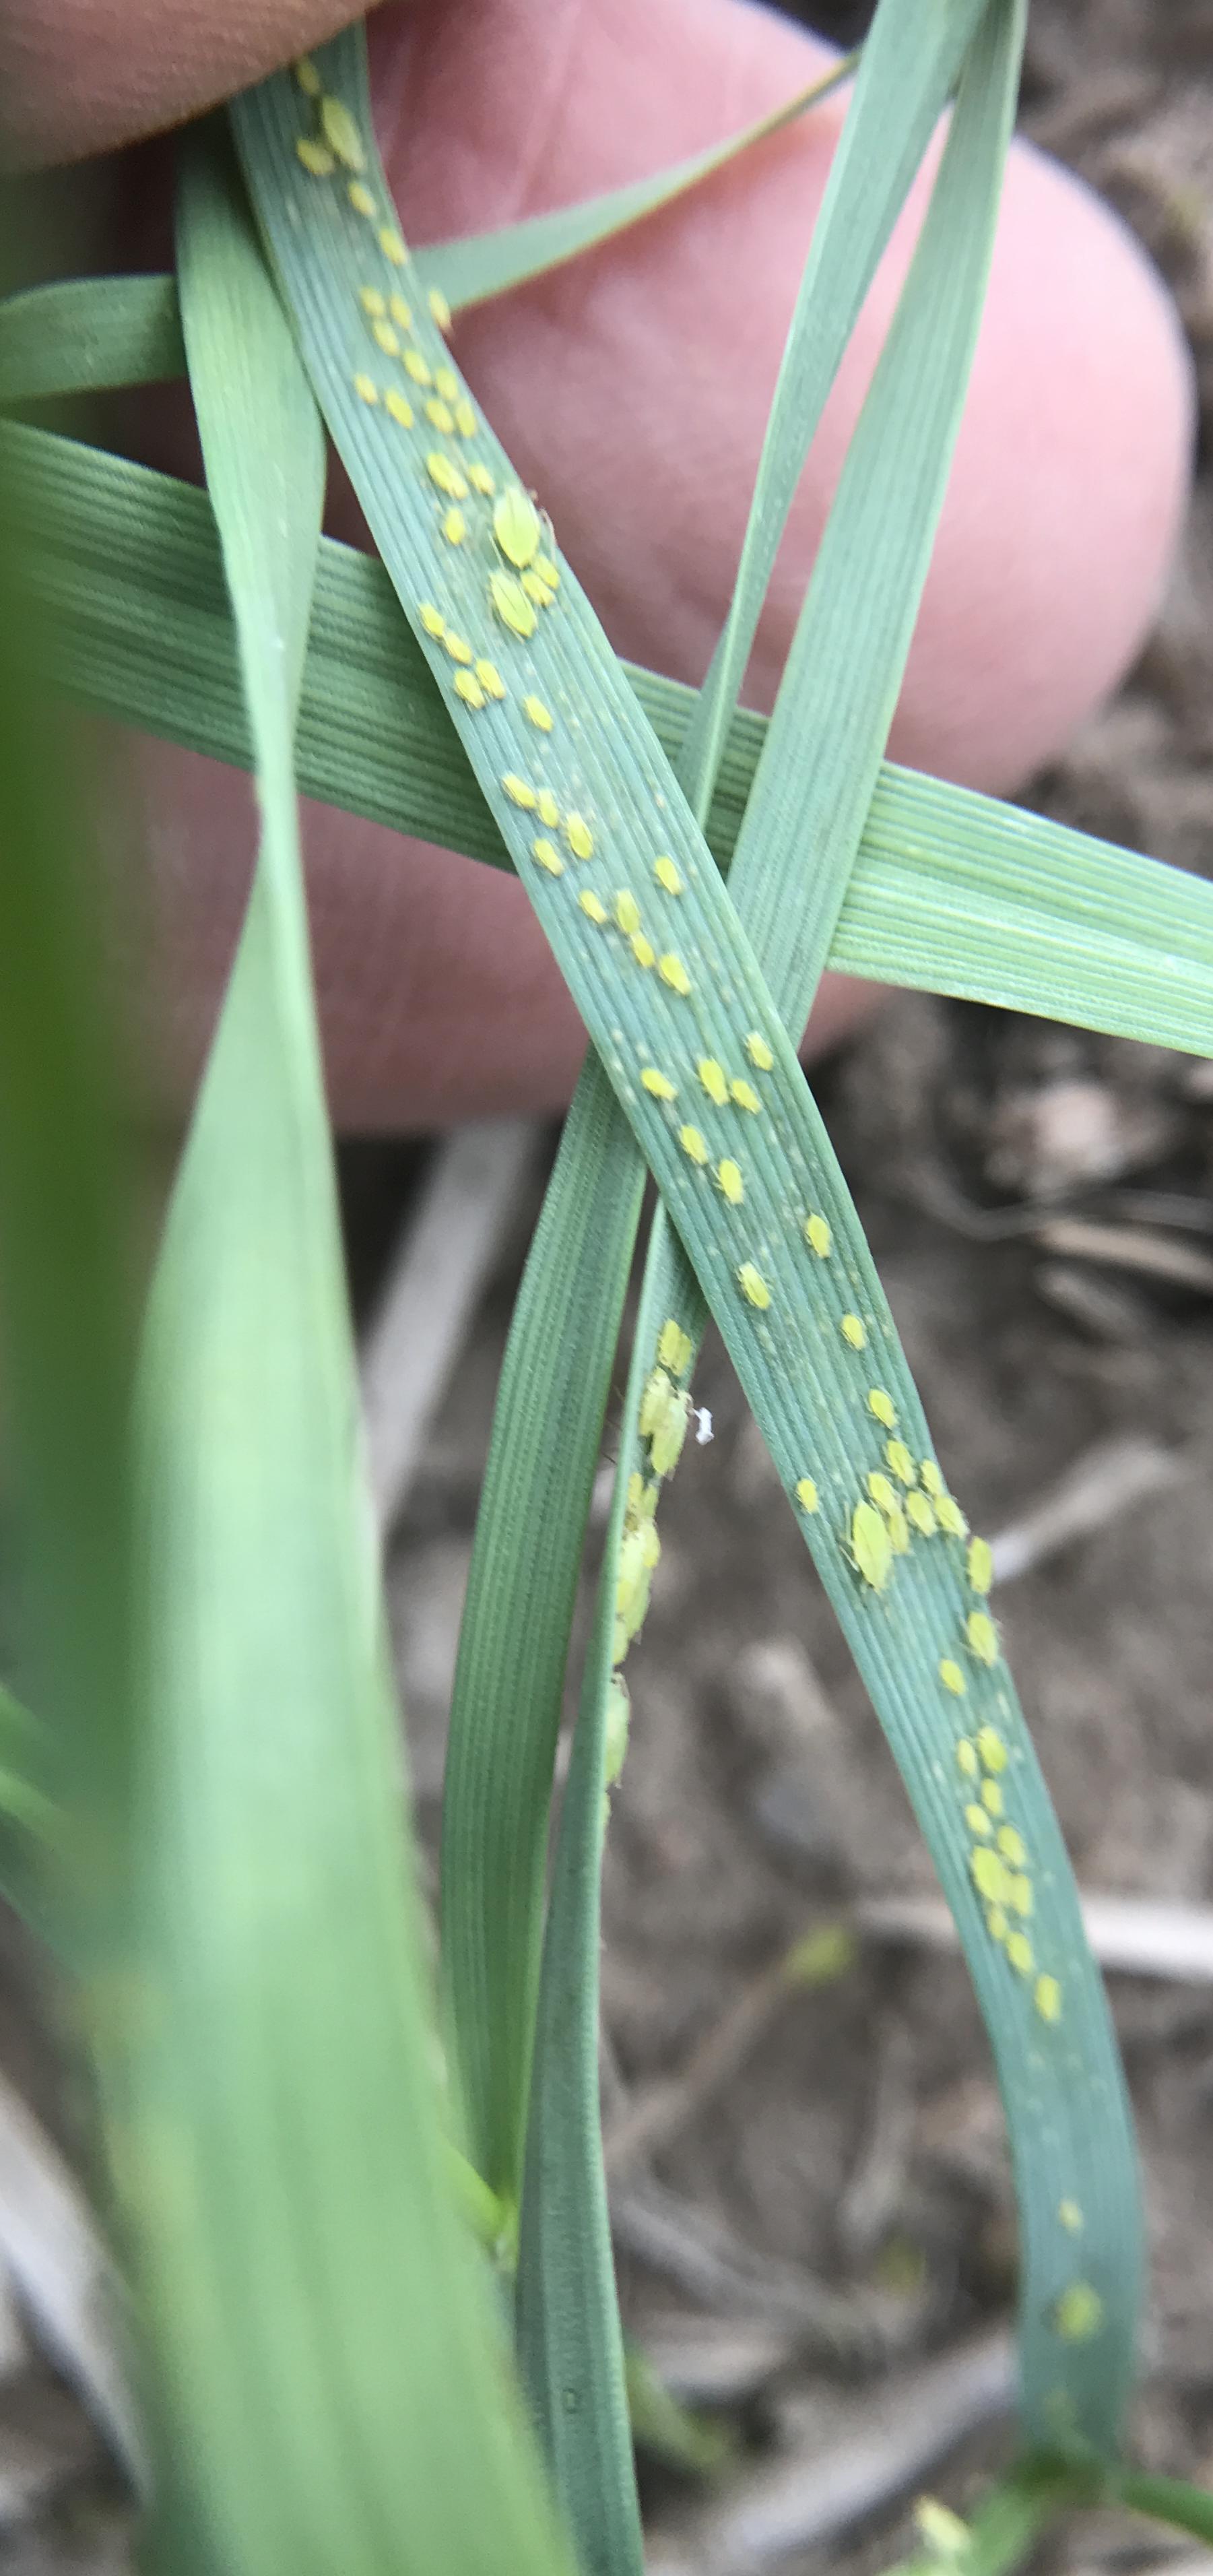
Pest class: cereal_grass_aphid